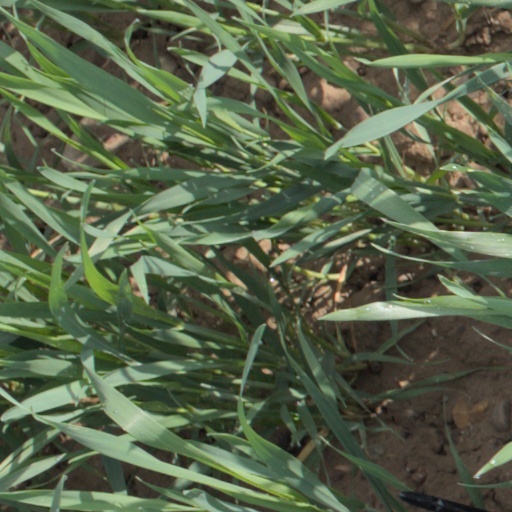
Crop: wheat